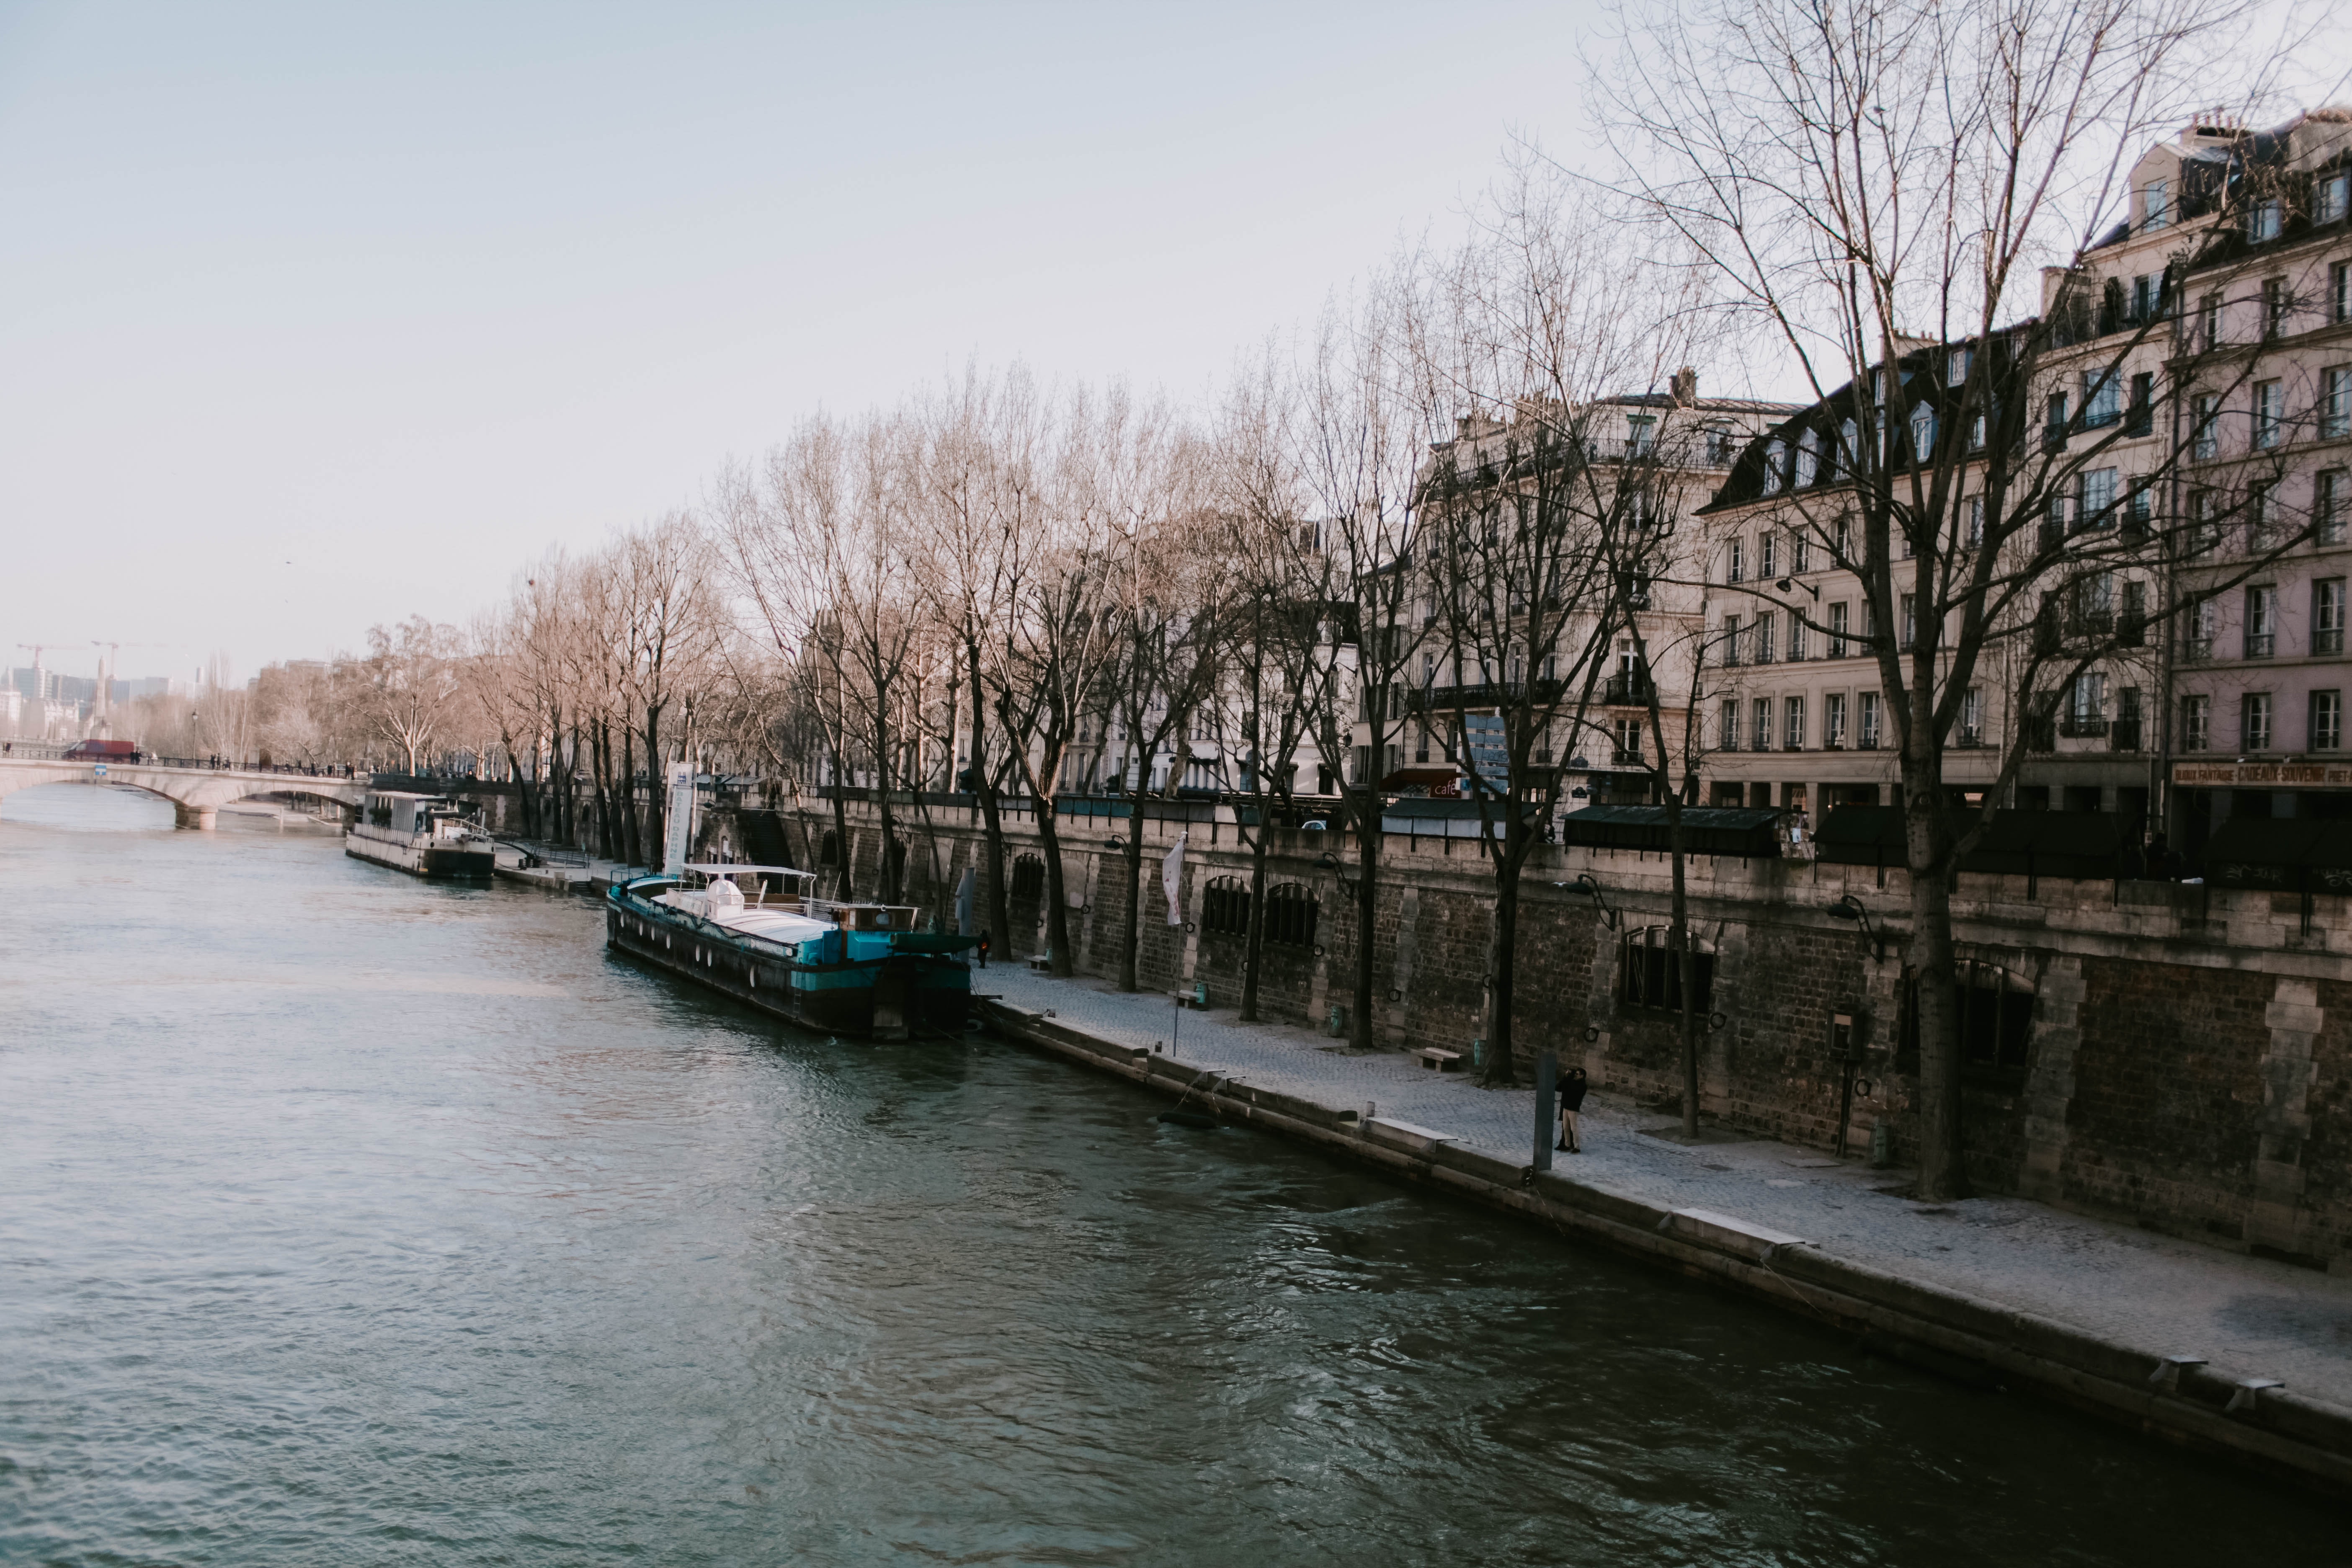
body of water, waterway, canal, water, channel, river, watercourse, bank, tree, winter, plant, vehicle, city